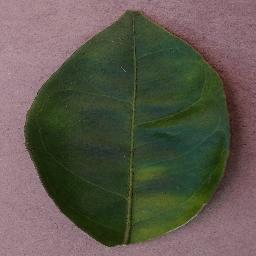
Label: Orange___Haunglongbing_(Citrus_greening)